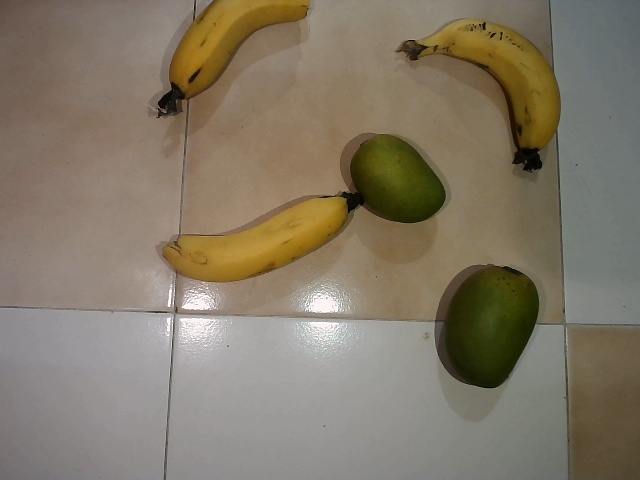
Label: Raw_Mango